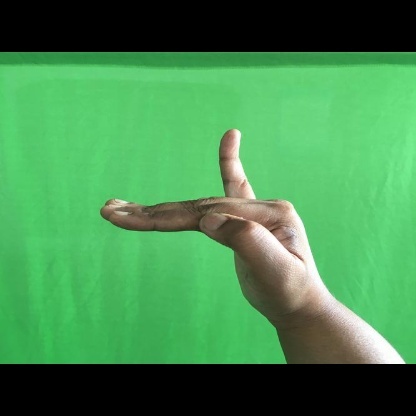
Mudra: Hamsapaksha